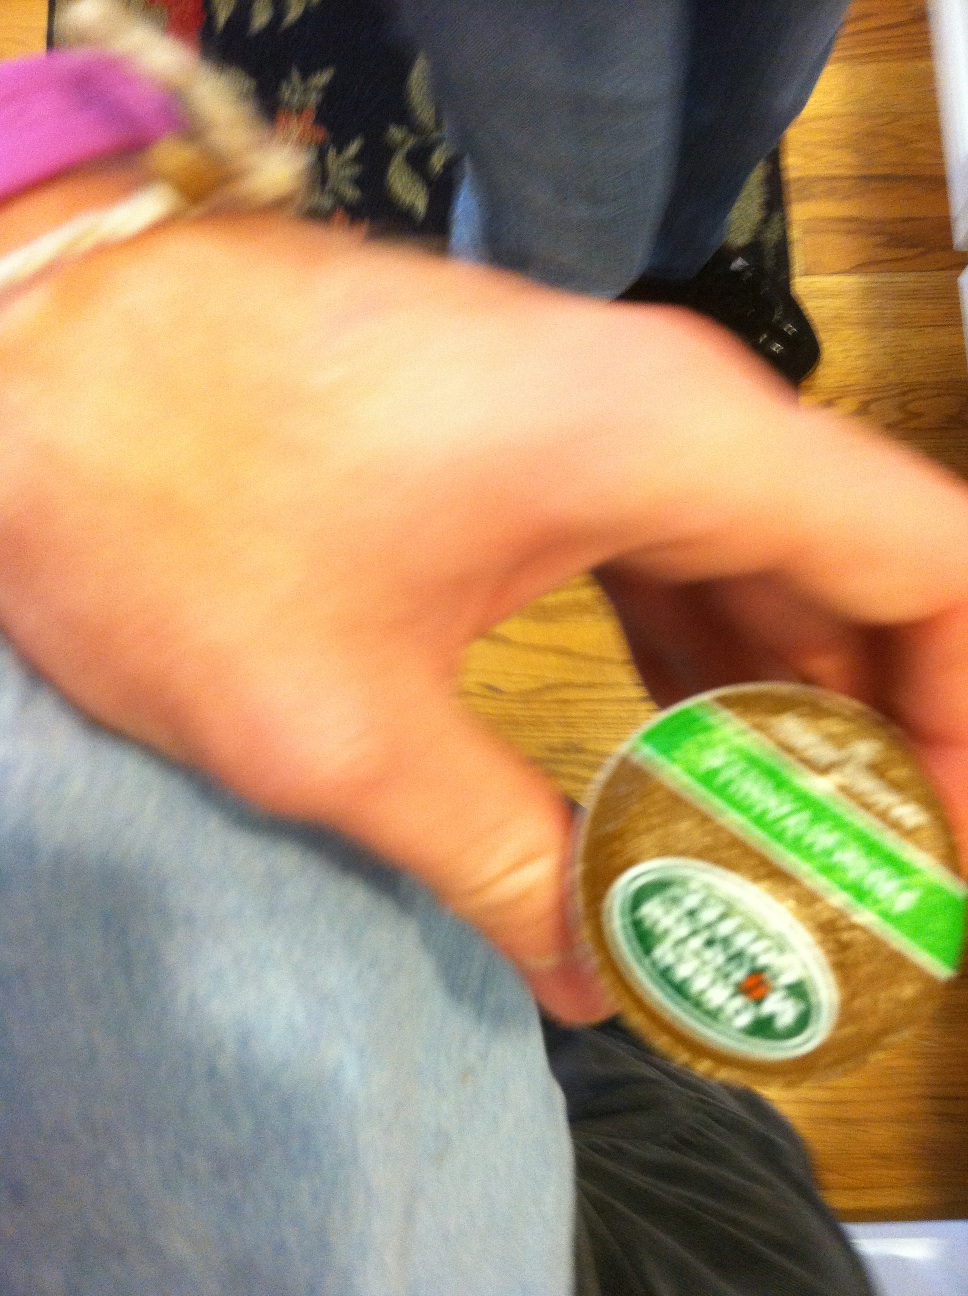Question: Hi What kind of coffee is this? What does it say. Thank you
Answer: unanswerable